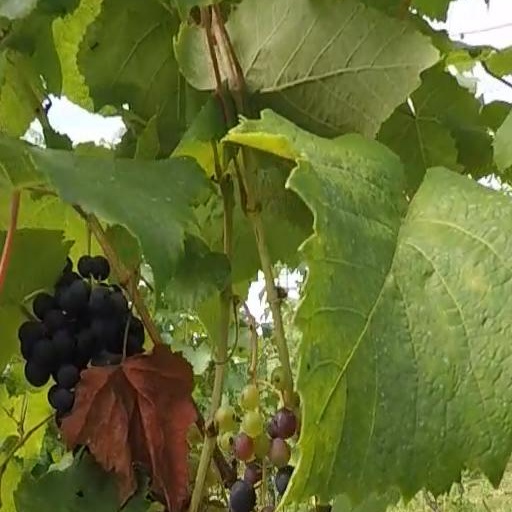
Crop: grape